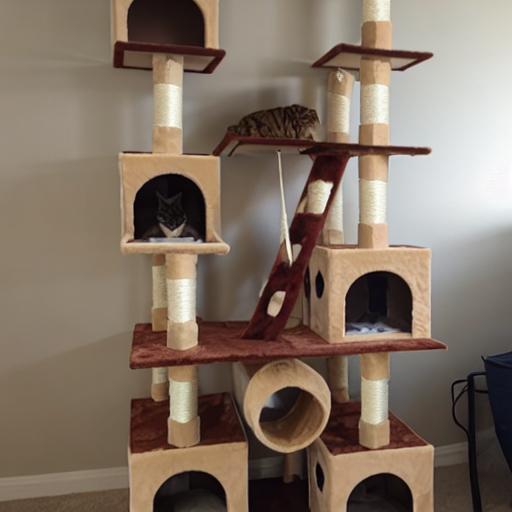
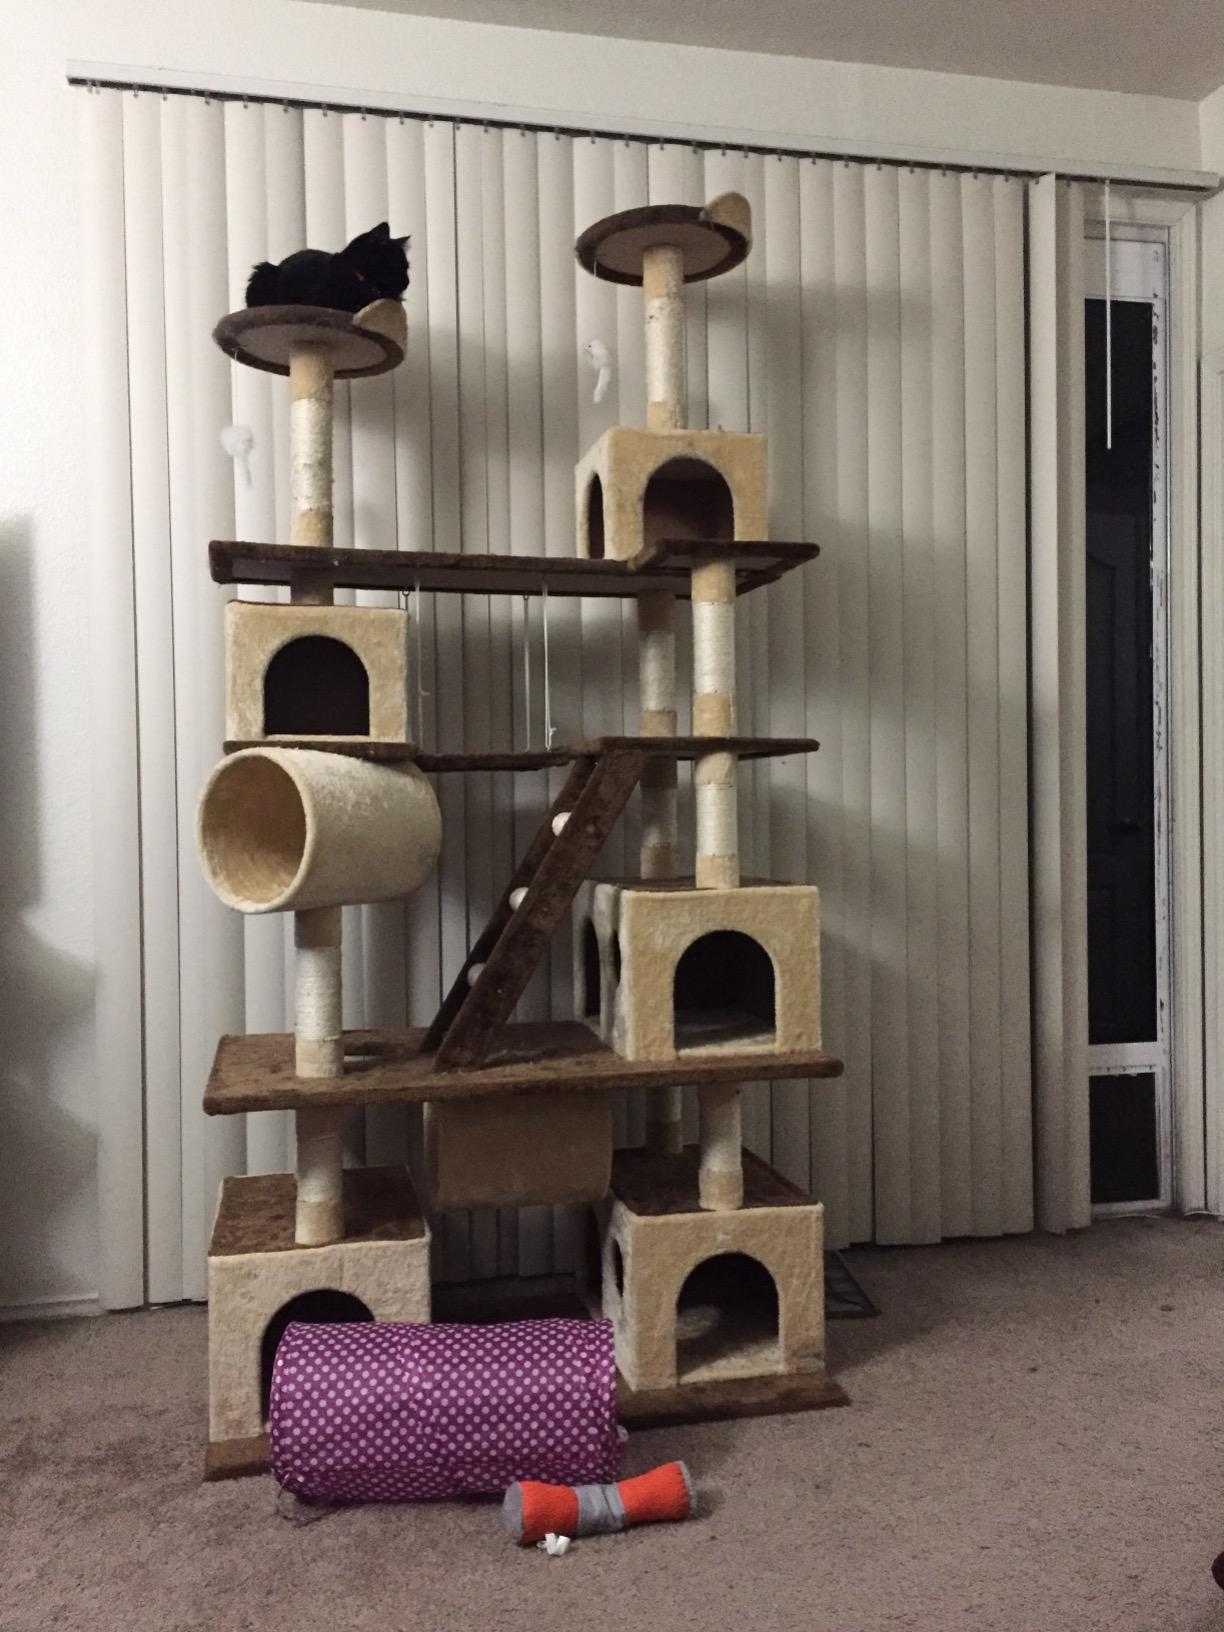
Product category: items_cat tree
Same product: no